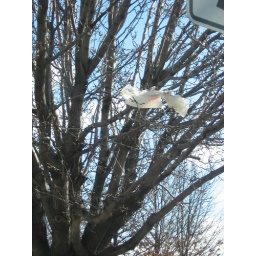
plastic bag in tree